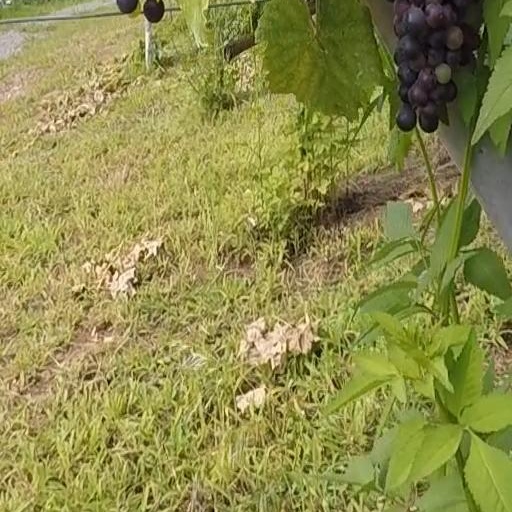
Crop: grape